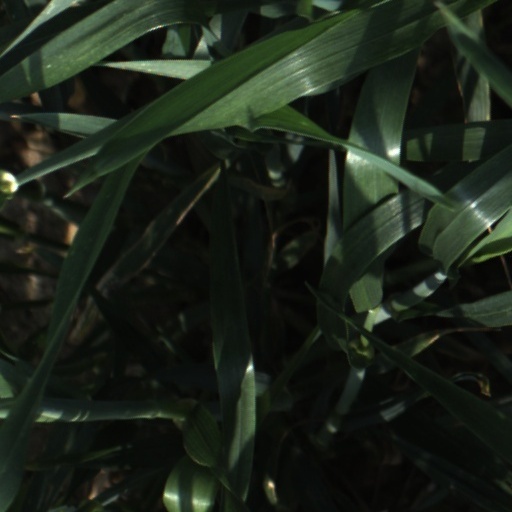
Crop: wheat